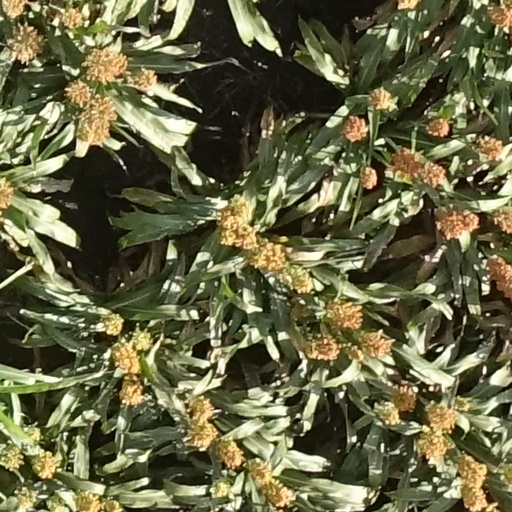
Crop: sorghum